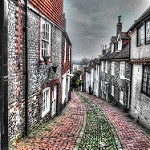
Scene: Outdoor